J. T. and Colleen

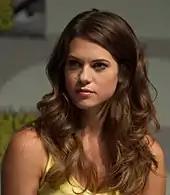
Fonseca stated she wasn't expecting Colleen to be romantically paired with J. T.

Other obstacles written for the pair included the opposition of Colleen's family to the pairing, J. T.'s music career, and third party characters who came between them. In 2003, J.T. cheated on Colleen with Anita Hodges, an older woman considered a "sexy cougar". Luckinbill explained J.T. as being "weak in a desperate moment", and that he "felt really sorry for someone he's known his whole life, and the good side of J.T. emerged to offer Anita some comfort. Then it got really out of hand." He added that J.T. "cares deeply" for Colleen and "realizes she will be devastated by his actions". Luckinbill felt that J.T. "wouldn't hurt her for the world, and yet that is exactly what he'll end up doing". In May 2004, Fonseca's contract was not renewed and she was confirmed to exit. Within the storyline, Colleen leaves Genoa City and J.T. because she does not want to stand in the way of his music career. However, she returned to reprise the role briefly that December. J.T. had begun dating Brittany Hodges (Lauren Woodland) and the writers wanted to bring Colleen back to "add more complications to the story". Luckinbill described his character's feelings for Colleen and Brittany as extremely different, saying: "J.T. saw Colleen as somebody so opposite himself that he considered himself undeserving of her love. She was too angelic [whereas] Brittany has more of the 'black sheep' in her." Fans of the pair campaigned for a reunion between J.T. and Colleen when Fonseca returned, and pushed for her to be put back on contract. Fonseca and Luckinbill also anticipated the repairing of their characters because of a positive viewer response. Fonseca described it as being "the best part of coming back", stating: "Already it seems the fans [are] excited to see us together again." Luckinbill stated: "When they were together, they were like some sort of supercouple and there is a huge amount of fans who still want them together." News of Fonseca's second exit incited a fan outcry and a campaign pushing for the actress's permanent return. Fonseca made her final appearance as Colleen in February 2005.